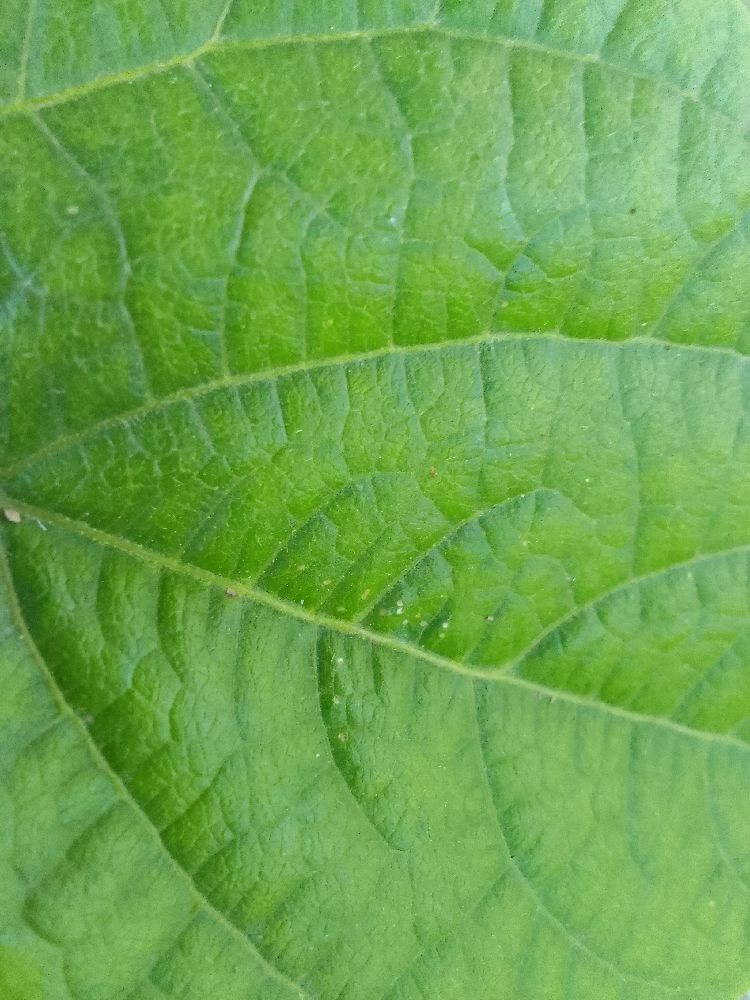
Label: healthy